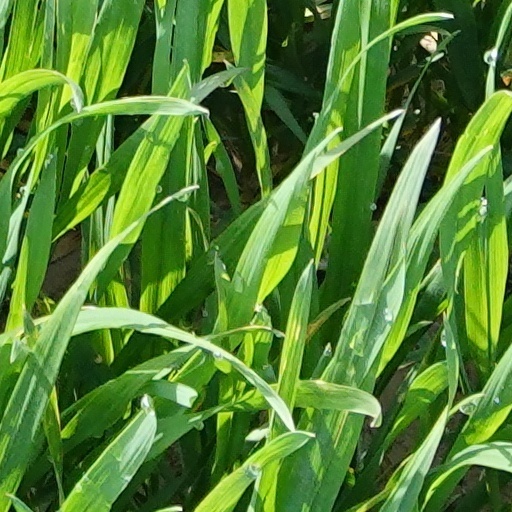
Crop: wheat